BunkFest

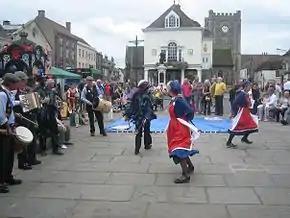
Dancing in the Market Square, Wallingford, at BunkFest 2007

BunkFest is an end-of–summer music festival that takes place in the town of Wallingford in the English county of Oxfordshire. It features a broad range of music, dance displays, a beer festival, food from all over the world, trains and boats. BunkFest is a not-for-profit free access festival and is run entirely (apart from some technical services) by volunteers.